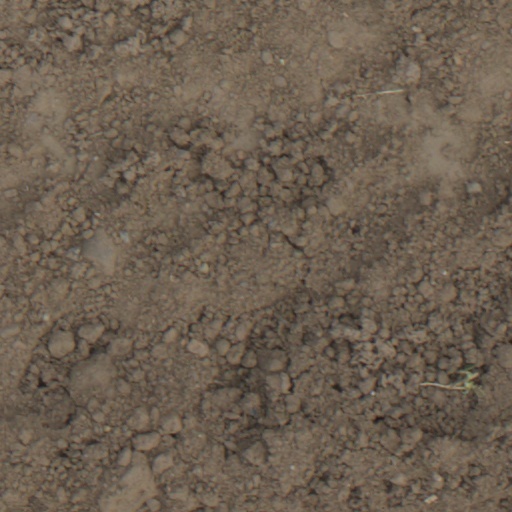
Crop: wheat